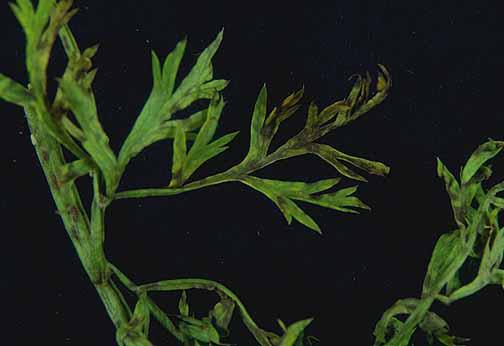
Plant: Carrot
Disease: carrot alternaria leaf blight